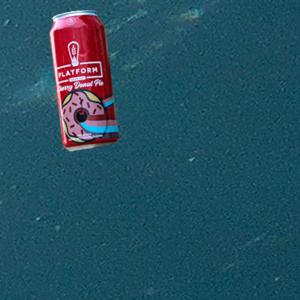
Label: cans